Prince Motor Company

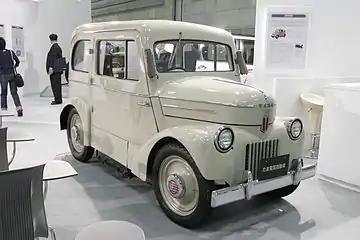
Tama electric vehicle (1946)

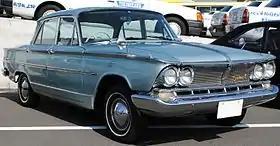
Prince Gloria Super 6 or S40

Up to 1961, Prince used a four-letter model code for its vehicles. The first letter stood for the engine code (A was 1500 cc, B was 1900 cc), the second letter stood for the chassis model, the third letter stood for the body type (S for sedan, T for cabover truck, V for van, P for pickup truck and so on) and the fourth letter was the order of production. A fifth letter was sometimes added, and this was the model version (S for standard, D for deluxe). A number was added to the end to delineate revisions of the same model. This number was a Roman numeral until 1956, after which it was an Arabic numeral.